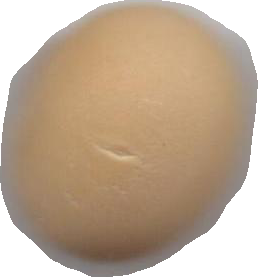
Variety: Grobogan